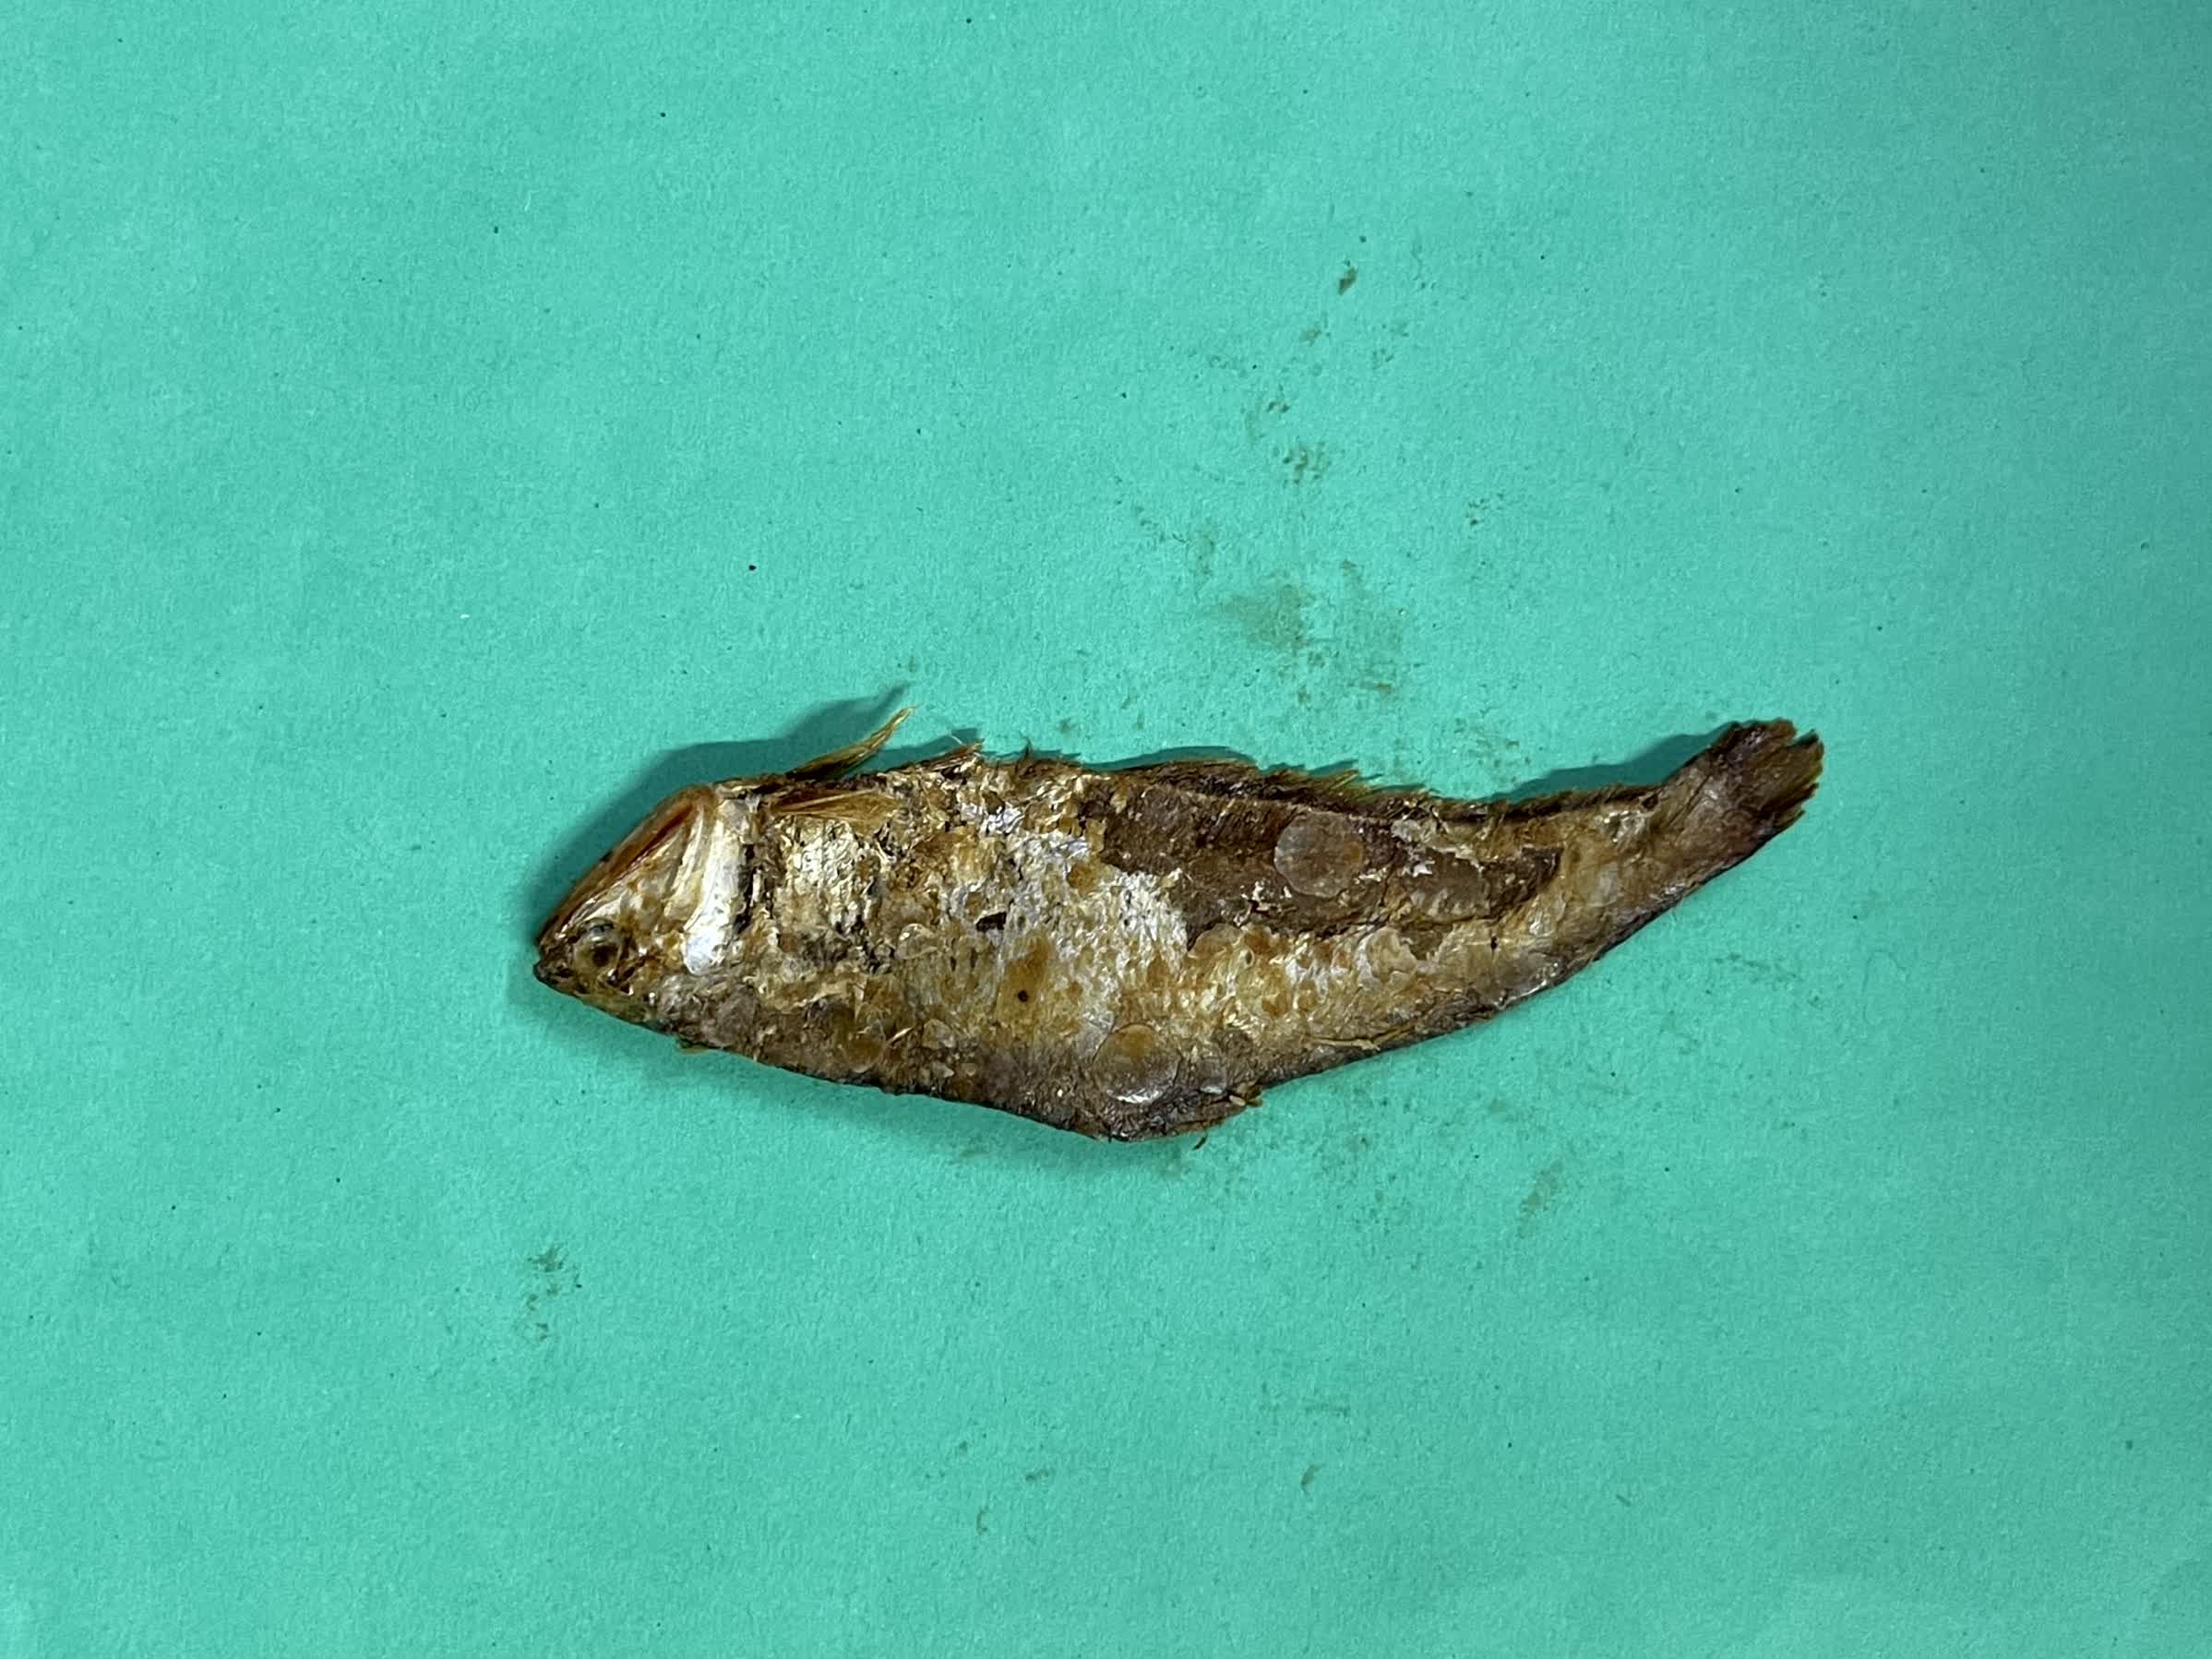
Species: Bashpata